Pen Reynolds

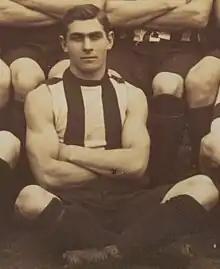
Reynolds in 1914

Alfred Pendarves 'Pen' Reynolds (4 May 1892 – 24 November 1979) was an Australian rules footballer who played for Collingwood in the VFL during the 1910s.